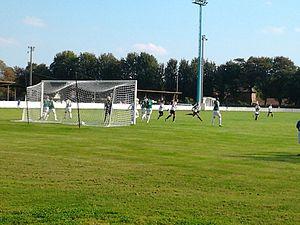
Troisième but du matc FCF Hénin-Beaumont/Juvisy (0-9), troisième journée du championnat de France de football féminin 2011-2012
La saison 2011-2012 du Football Club Féminin Hénin-Beaumont, qui débute le 4 septembre 2011 et qui se termine le 3 juin 2012 est la quarantième saison du club depuis sa fondation le 12 mai 1972. C'est aussi la première saison du FCF sans Philippe Piette, ayant quitté le club après la saison 2010-2011 d'un commun accord avec les dirigeants du club, laissant la place à Yannick Ansart, ancien international français de équipe de France de Futsal et entraîneur du Futsal Club Béthunois ayant un passé de joueur de football, notamment avec la réserve du Racing Club de Lens qu'il a côtoyé pendant six saisons. Le FCF reprend l'entraînement le 1ᵉʳ août 2011.